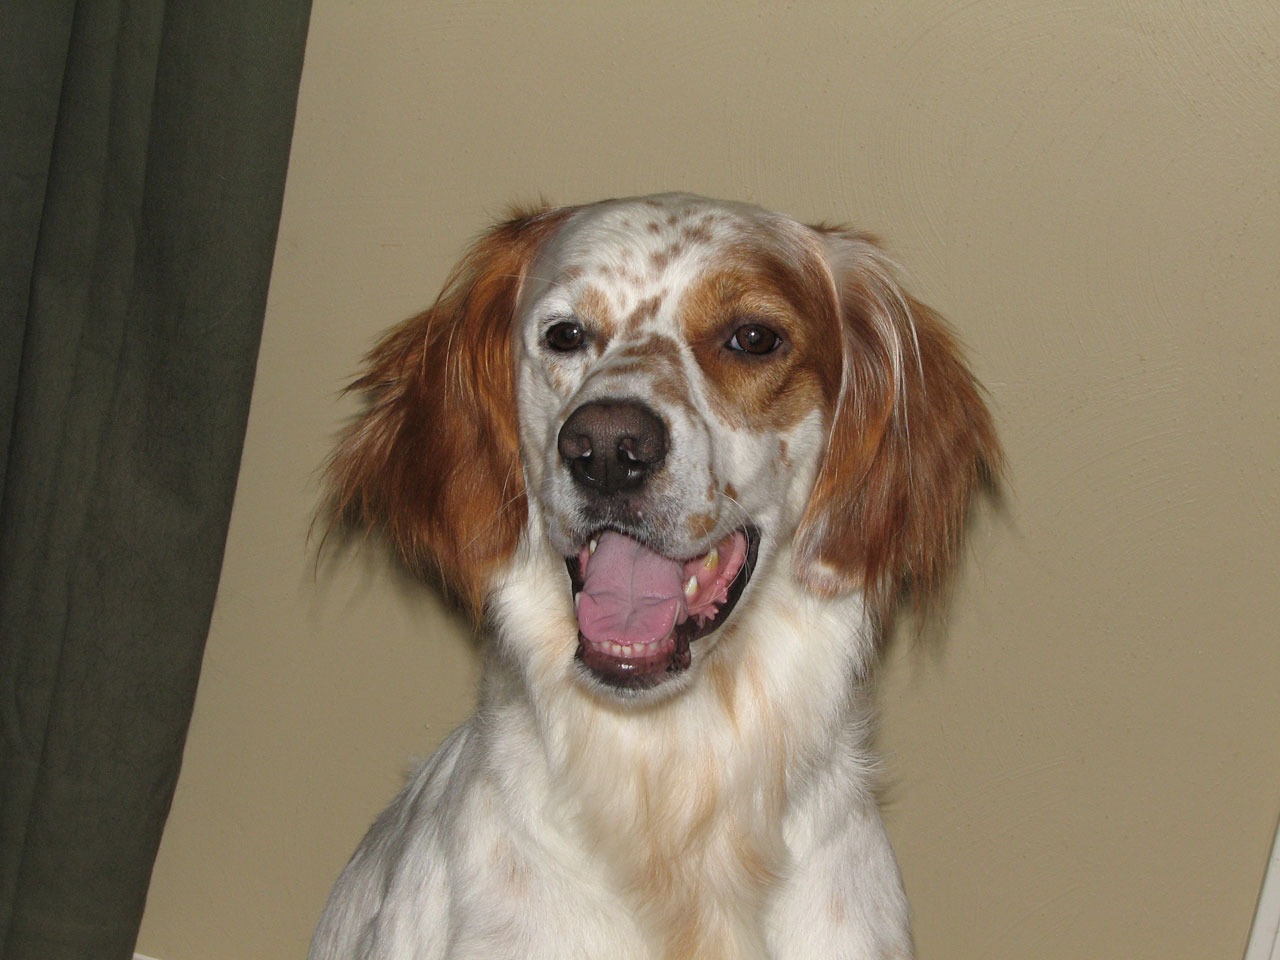
dog, animal, canine, pet, mammal, panting, spaniel, hunting dog, vertebrate, hunter, dog breed, retriever, red and white, setter, irish setter, dog like mammal, english cocker spaniel, welsh springer spaniel, irish red